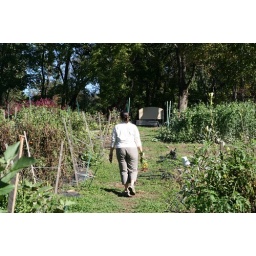
Jennie heading up the hill in the lower field